Alexandra bridges

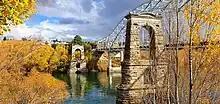
The Alexandra Bridge Towers

The Alexandra Bridges refers to the old and new bridges that cross the Clutha River in Alexandra, New Zealand. The bridges are situated at the confluence of the Clutha River/Mata-au River and Manuherikia River.